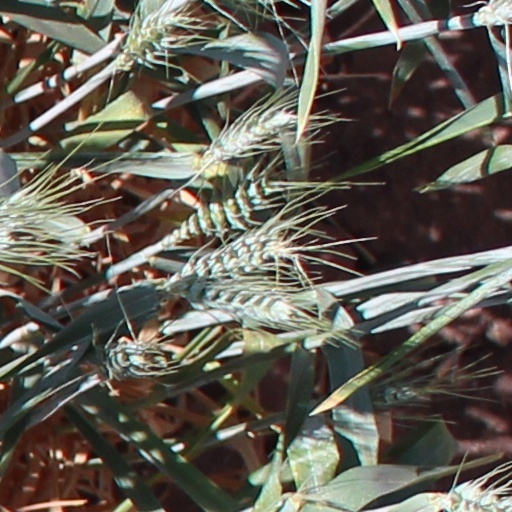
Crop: wheat